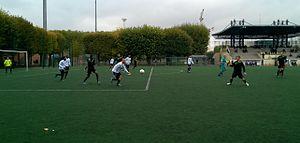
Scène de match entre le FC Gobelins (Paris 13) et le Racing Club de France football, en DH de Paris IDF.
La halle Georges-Carpentier est une salle polyvalente de 4 800 places, située dans le 13ᵉ arrondissement de Paris, au 81, boulevard Masséna. Elle fait partie d'un centre sportif important qui comprend un gymnase, des terrains de football, de rugby et d'athlétisme.